German art

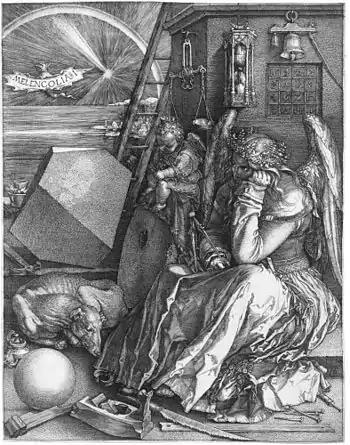
"Melencolia I", 1514, engraving by Albrecht Dürer

Printmaking by woodcut, etching, invented by Daniel Hopfer, and engraving (perhaps another German invention) was already more developed in Germany and the Low Countries than anywhere else, and the Germans took the lead in developing book illustrations, typically of a relatively low artistic standard, but seen all over Europe, with the woodblocks often being lent to printers of editions in other cities or languages. The greatest artist of the German Renaissance, Albrecht Dürer, began his career as an apprentice to a leading workshop in Nuremberg, that of Michael Wolgemut, who had largely abandoned his painting to exploit the new medium. Dürer worked on the most extravagantly illustrated book of the period, the Nuremberg Chronicle, published by his godfather Anton Koberger, Europe's largest printer-publisher at the time.